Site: brandenburg
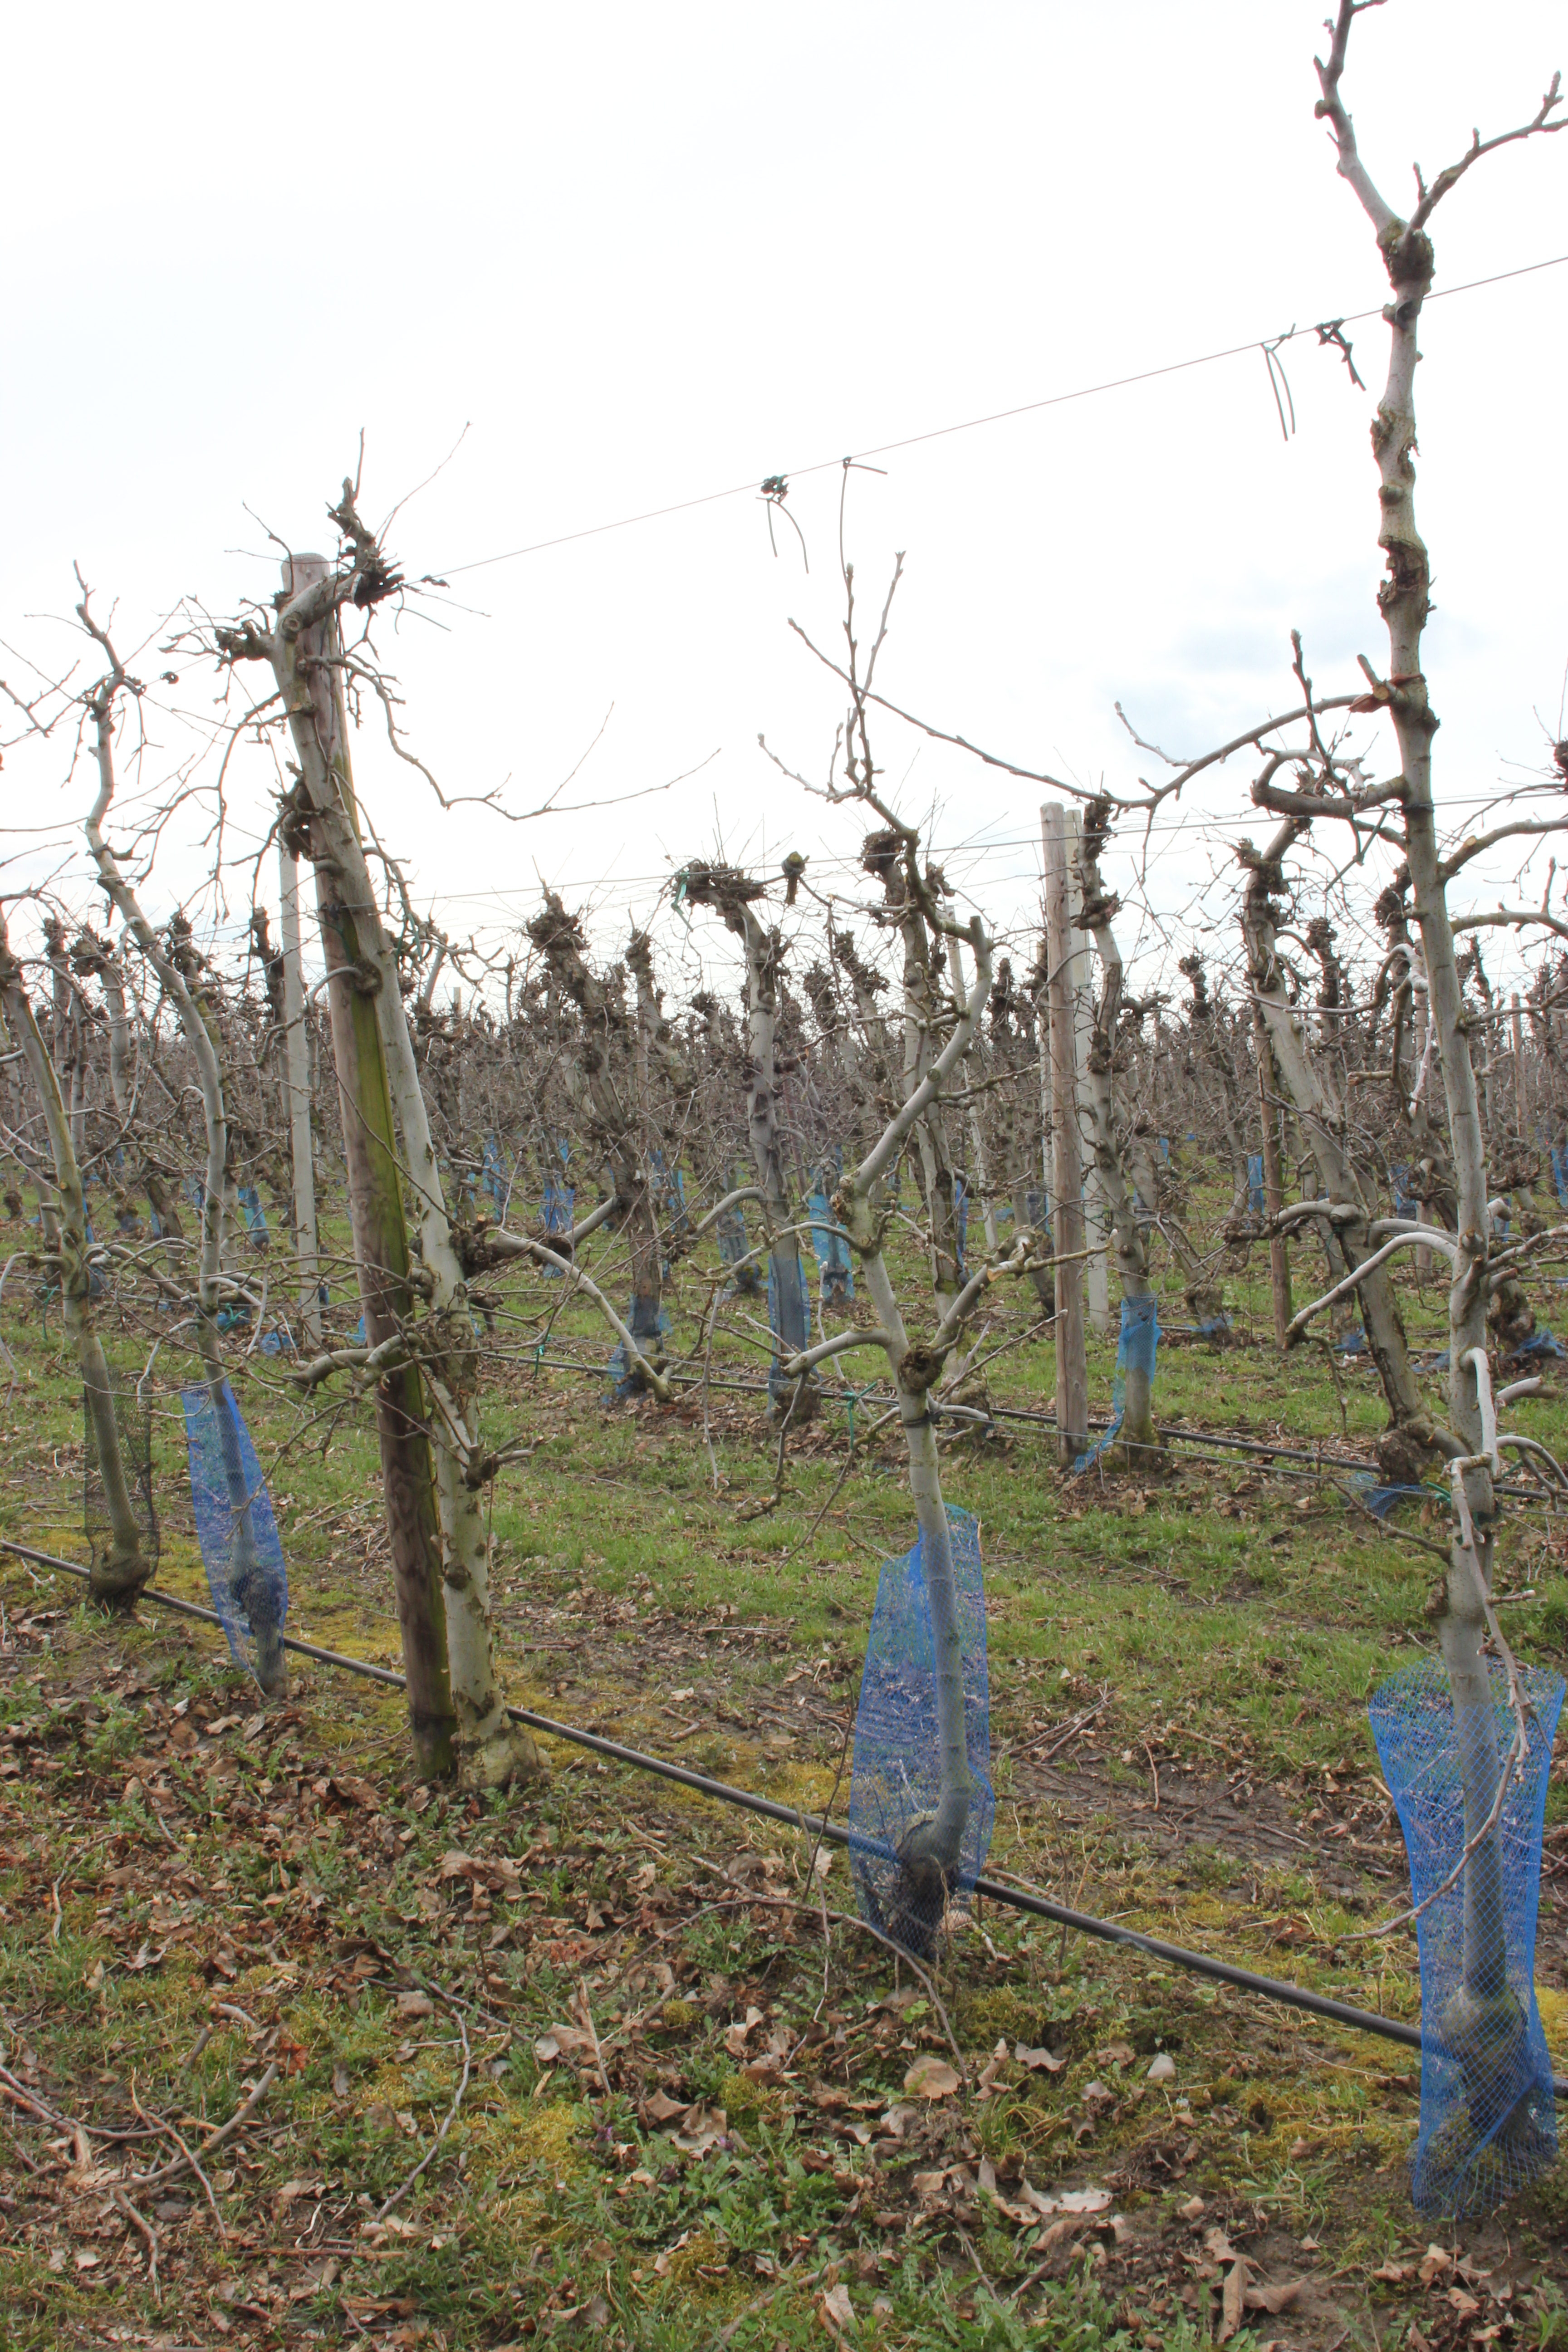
Growth stage (BBCH 01): Bud development